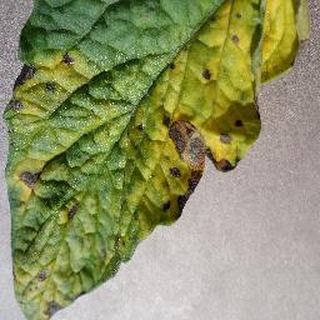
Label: tomato_early_blight